Galileo affair

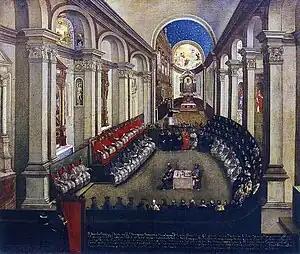
The Council of Trent (1545–63) sitting in the Basilica di Santa Maria Maggiore. The Roman Inquisition suspected Galileo of violating the decrees of the council. Museo Diocesano Tridentino, Trento.

In 1611, the same year that Galileo visited the Collegium Romanum, his theories first came to the attention of the Roman Inquisition. A commission of cardinals working with the inquisition made inquiries into Galileo's activities, and asked the city of Padua if he had any connections to Cesare Cremonini, a professor at the university of Padua who had been charged with heresy by the Inquisition. These inquiries marked the first time Galileo's name was brought before the inquisition.